Actor

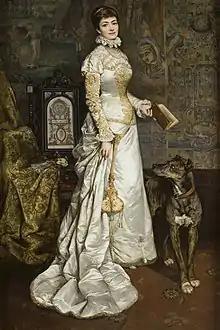
Helena Modrzejewska, a Polish-American actress, by Tadeusz Ajdukiewicz, 1880.

In contrast to Ancient Greek theatre, Ancient Roman theatre did allow female performers. While the majority of them were seldom employed in speaking roles but rather for dancing, there was a minority of actresses in Rome employed in speaking roles, and also those who achieved wealth, fame and recognition for their art, such as Eucharis, Dionysia, Galeria Copiola and Fabia Arete, and they also formed their own acting guild, the "Sociae Mimae", which was evidently quite wealthy. The profession seemingly died out in late antiquity.